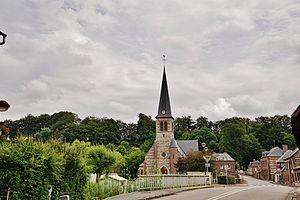
église St Martin
Brachy est une commune française située dans le département de la Seine-Maritime en région Normandie.